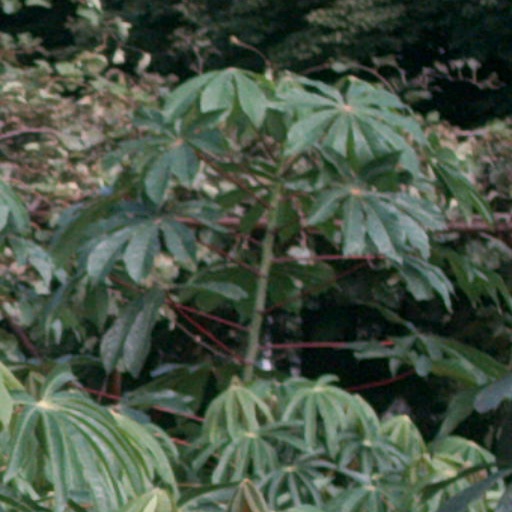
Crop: cassava